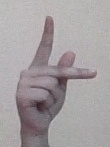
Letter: dha